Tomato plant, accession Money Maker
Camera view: vertical (180 deg); turntable rotation: 210 degrees
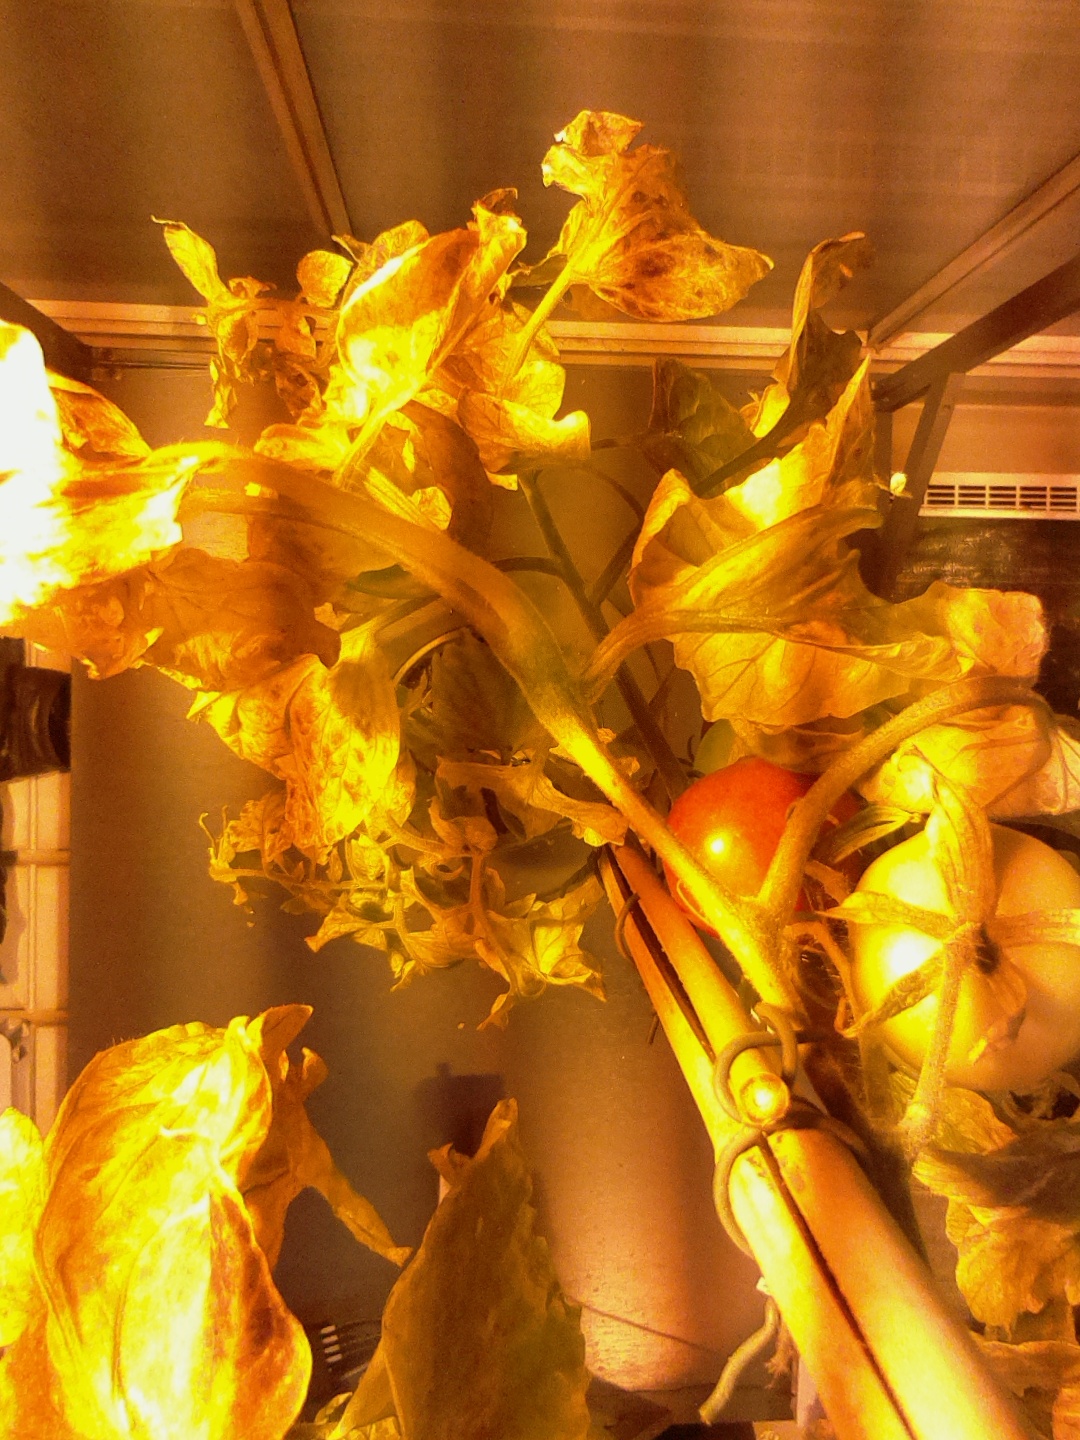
BBCH growth stage 85: 50%-60% of fruits show typical fully ripe color